Greater scaup

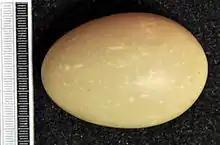
Egg, Collection Museum Wiesbaden

Greater scaup breed in the tundra and the boreal forest; it is estimated that 75% of the North American population breed in Alaska. They typically nest on islands in large northern lakes. Greater scaup begin breeding when they are two years old, although they may start nesting at age one. Drake greater scaup have a soft, quick whistle they use to attract the attention of hens during courtship, which takes place from late winter to early spring, on the way back to their northern breeding grounds. Female greater scaup have a single pitch, a raspy "arrr-arrr-arrr-arrr-arrr" call note. The courtship is complex and results in the formation of monogamous pairs.